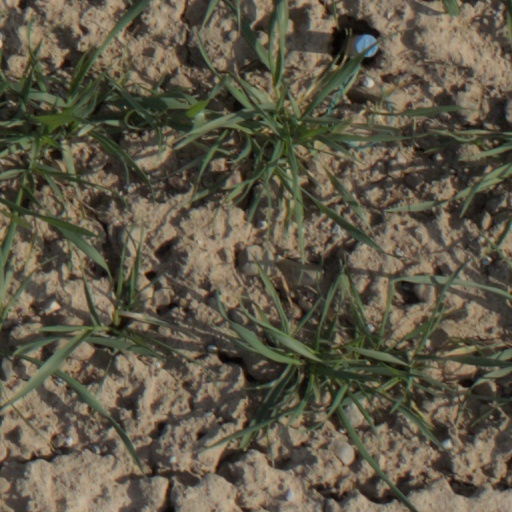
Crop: wheat